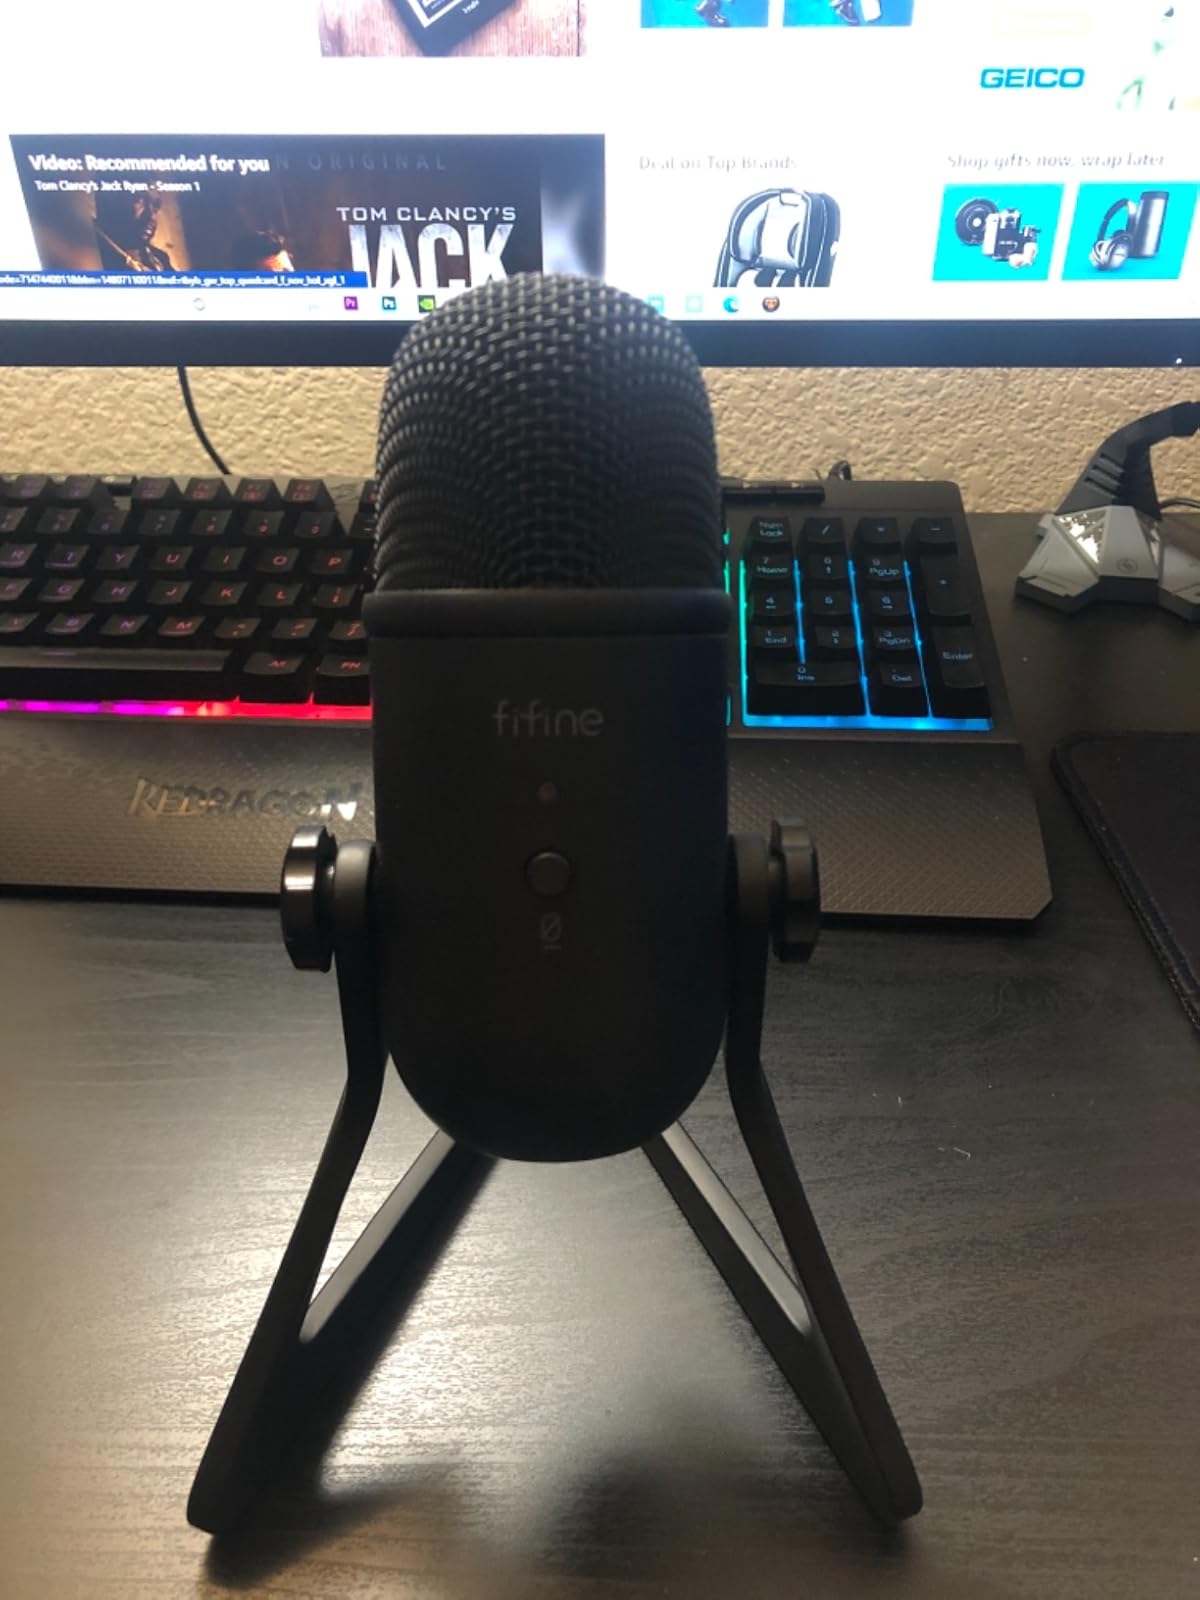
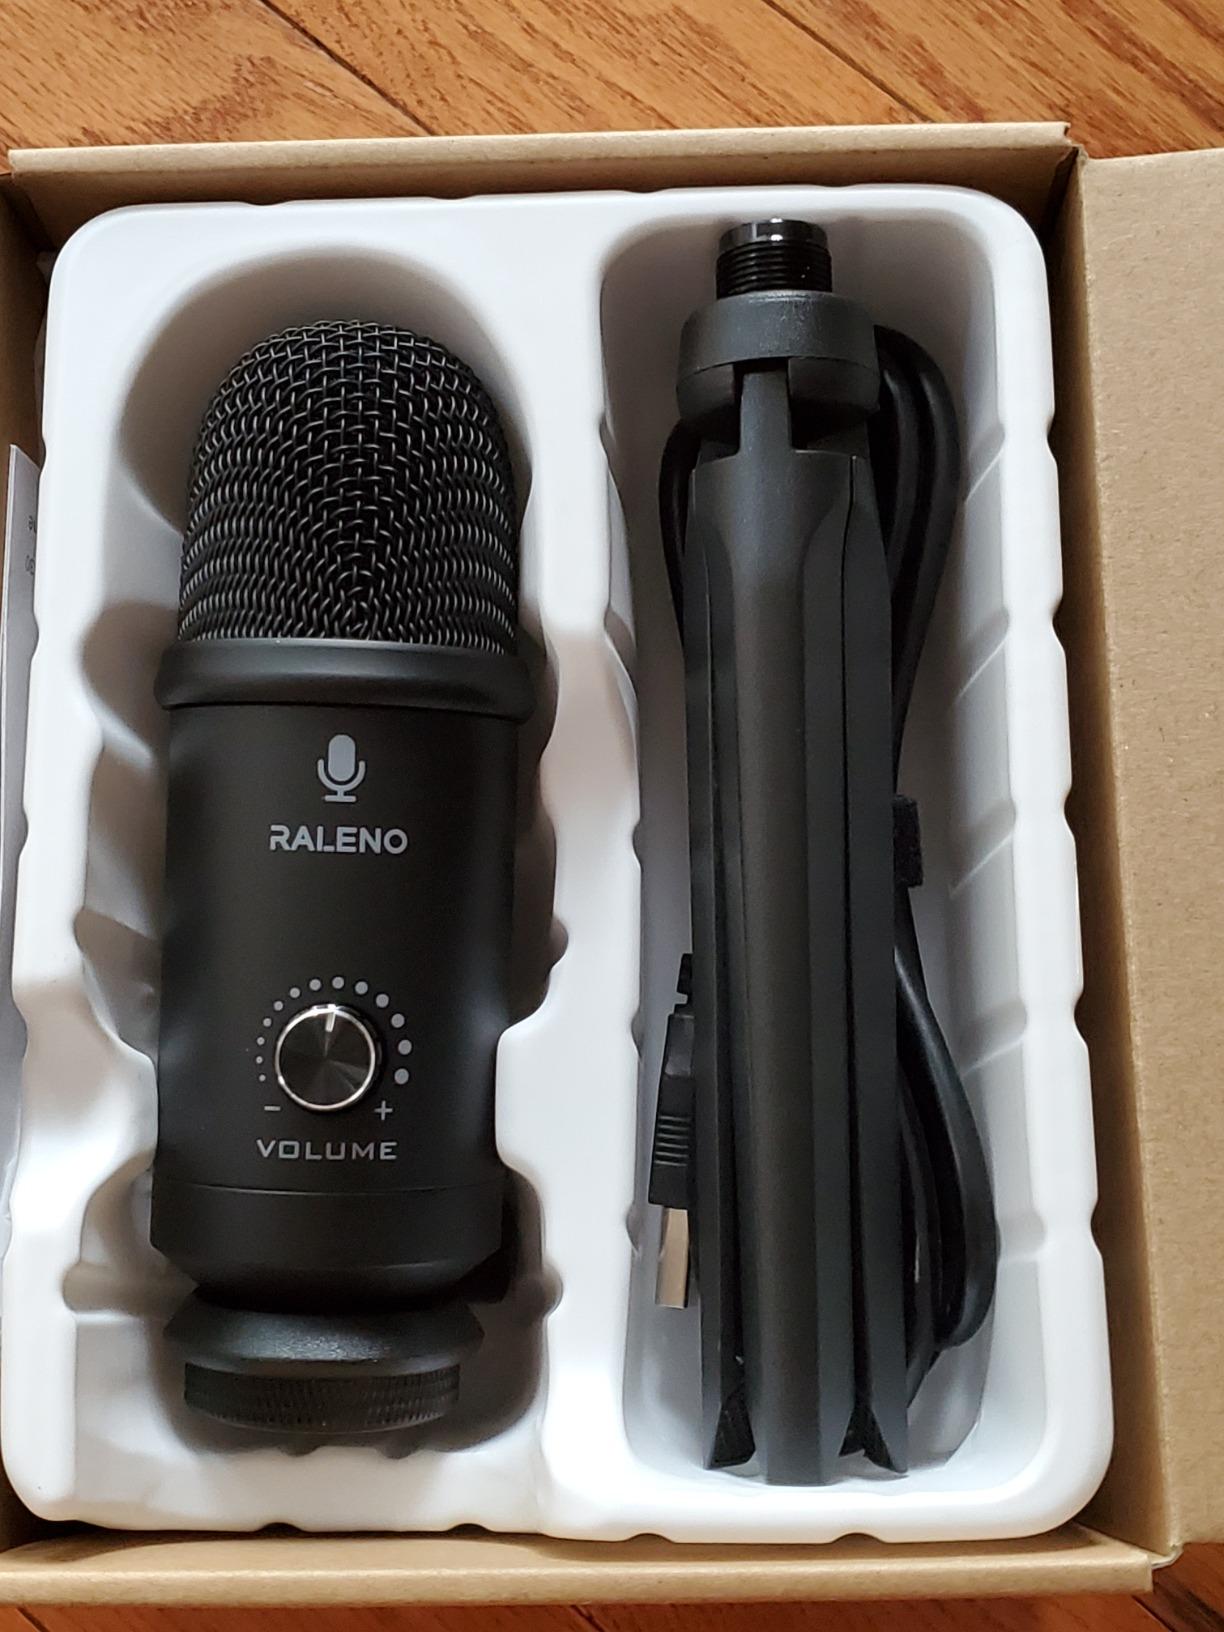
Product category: microphone
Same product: no